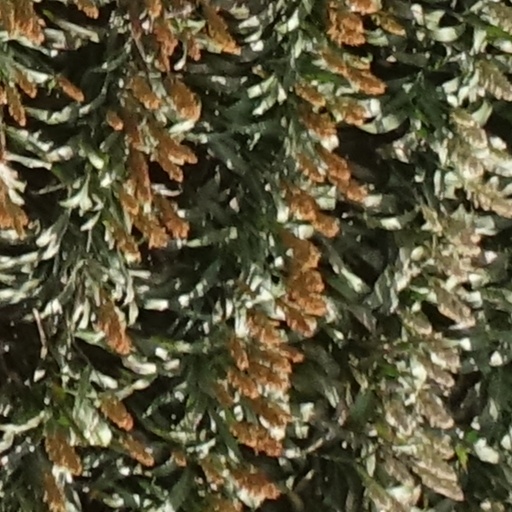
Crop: sorghum